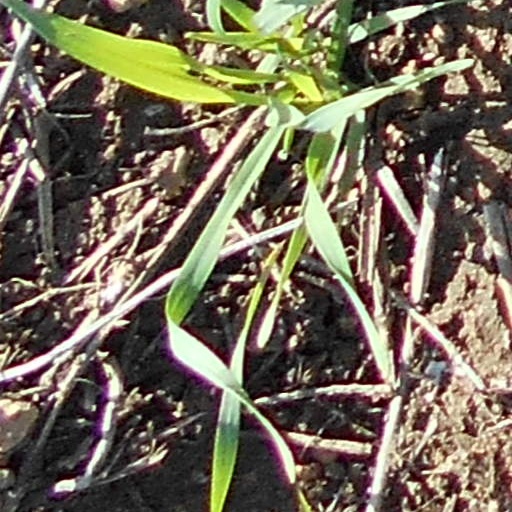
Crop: wheat